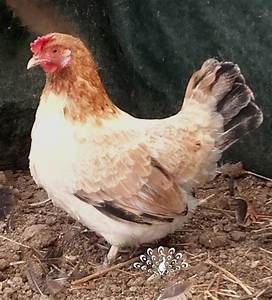
Label: gallina